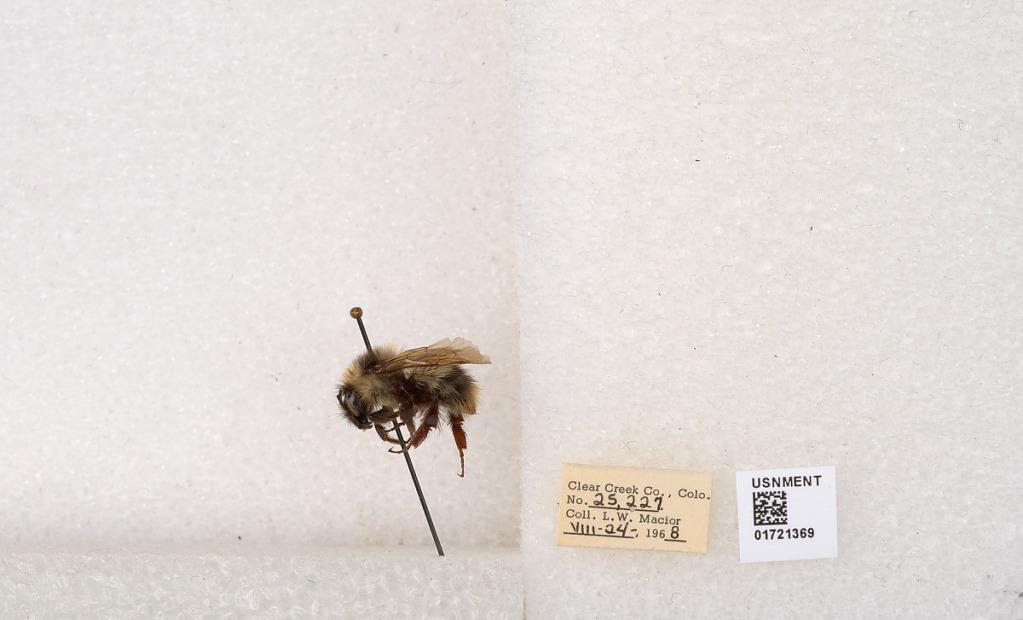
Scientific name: Bombus kirbyellus
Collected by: L. Macior
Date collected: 1968-8-24
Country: United States
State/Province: Colorado
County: Clear Creek
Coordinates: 39.6891, -105.644